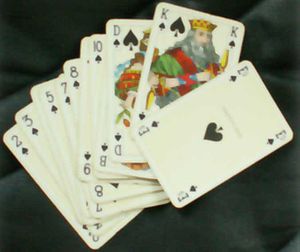
Spades
Spar kort
Spar, kortspil
Spades, eller Spar trumf, er et kortspil, opfundet i USA i 1930'erne.